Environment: real
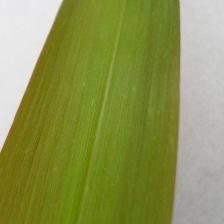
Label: phosphorus_deficiency